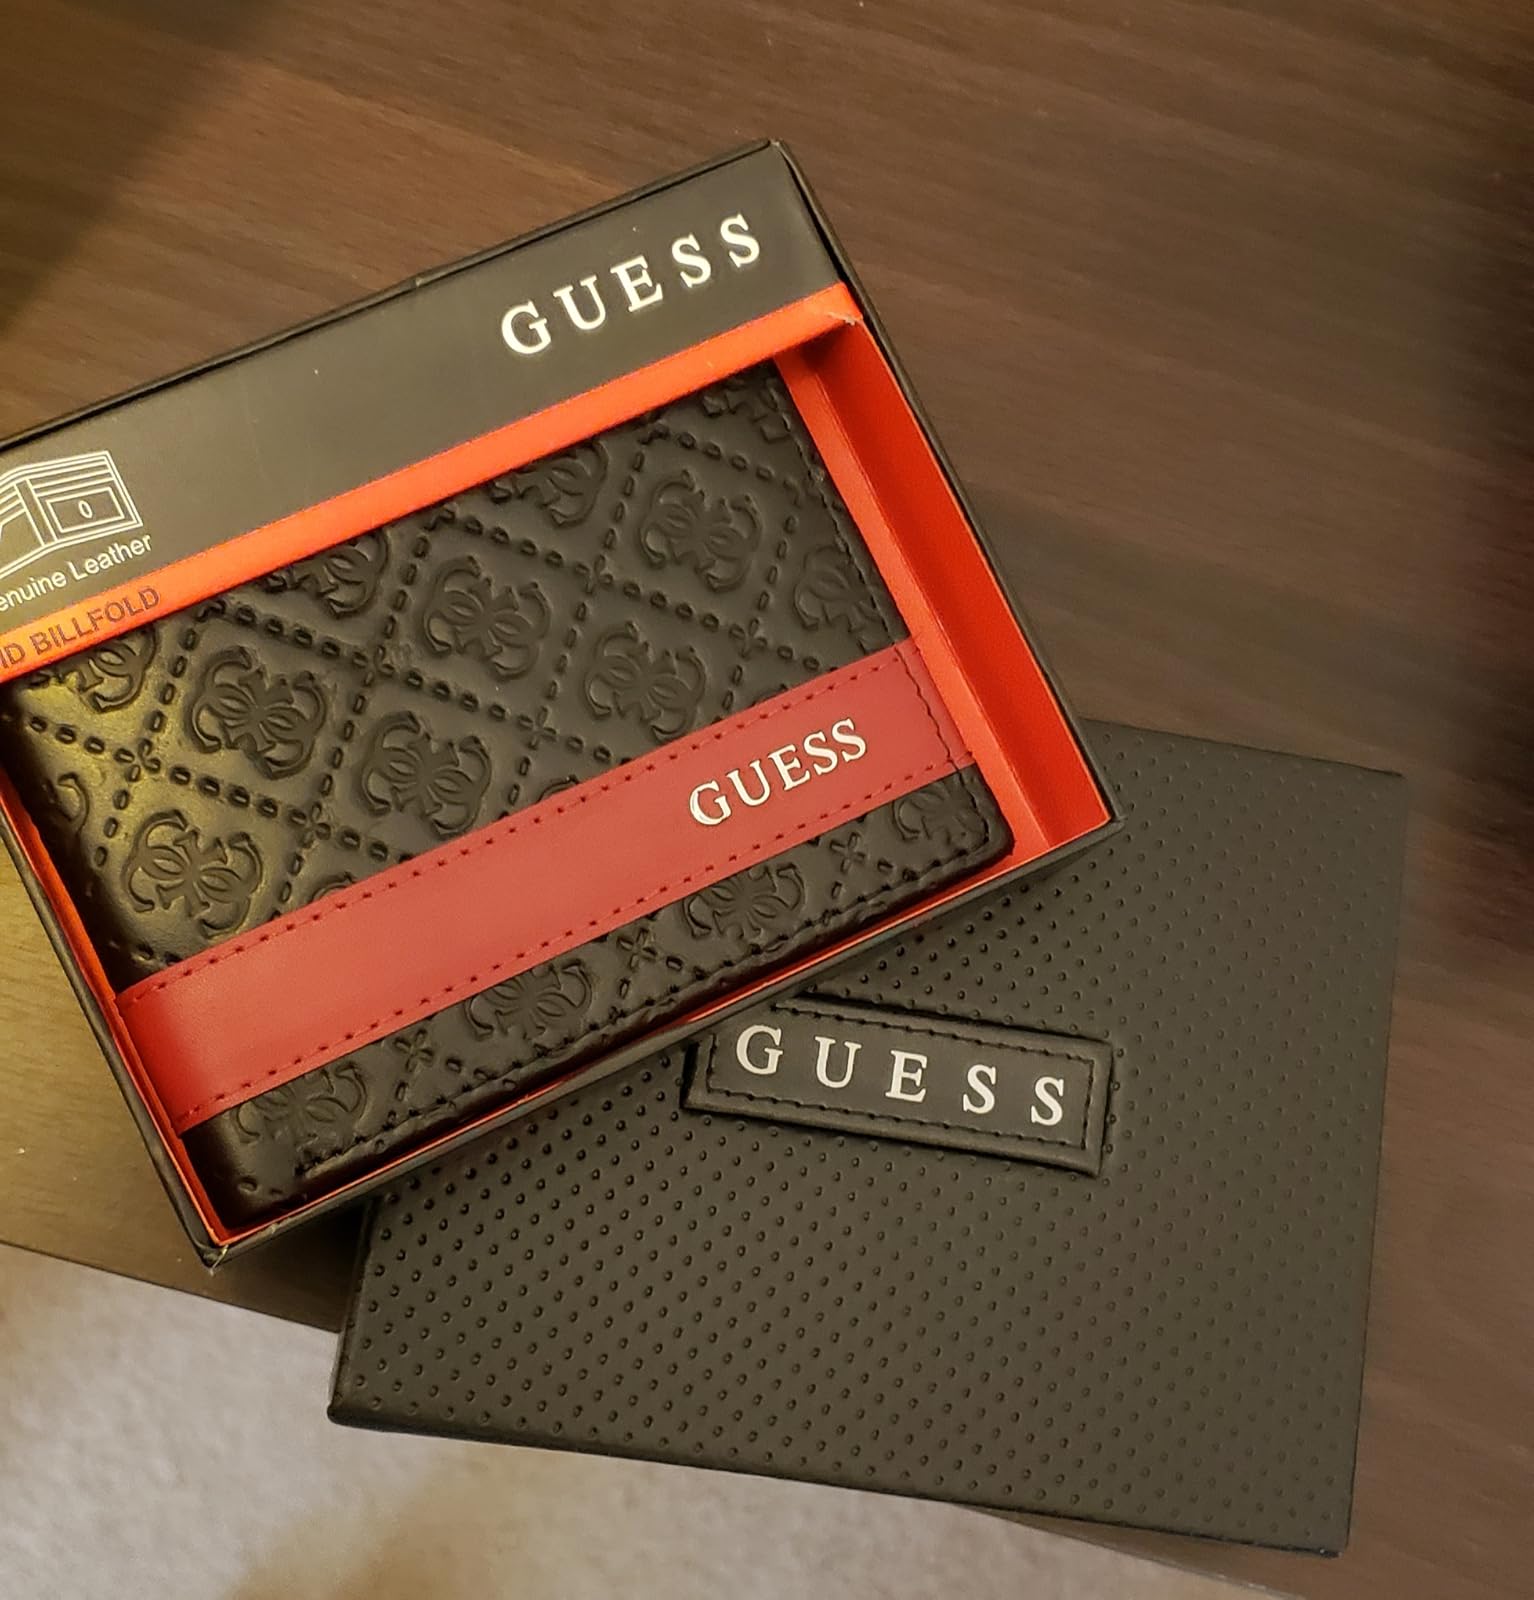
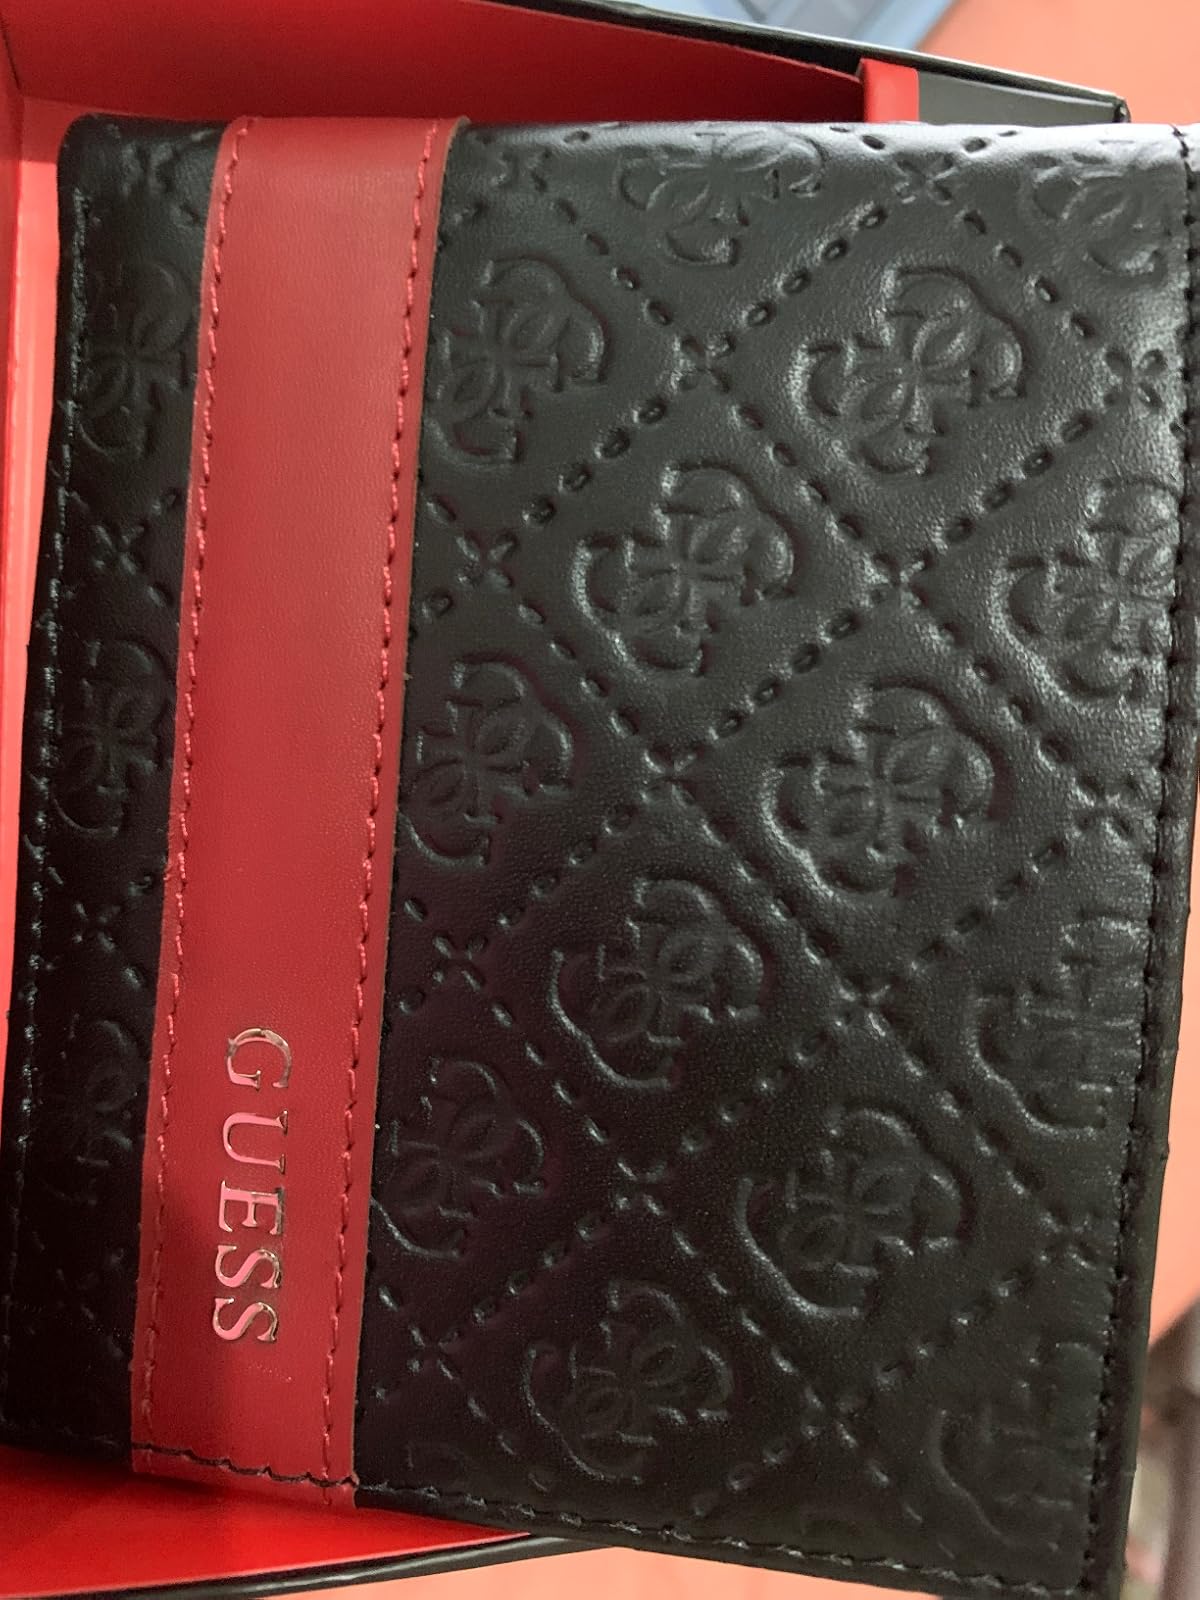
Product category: accessories_wallet
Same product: yes